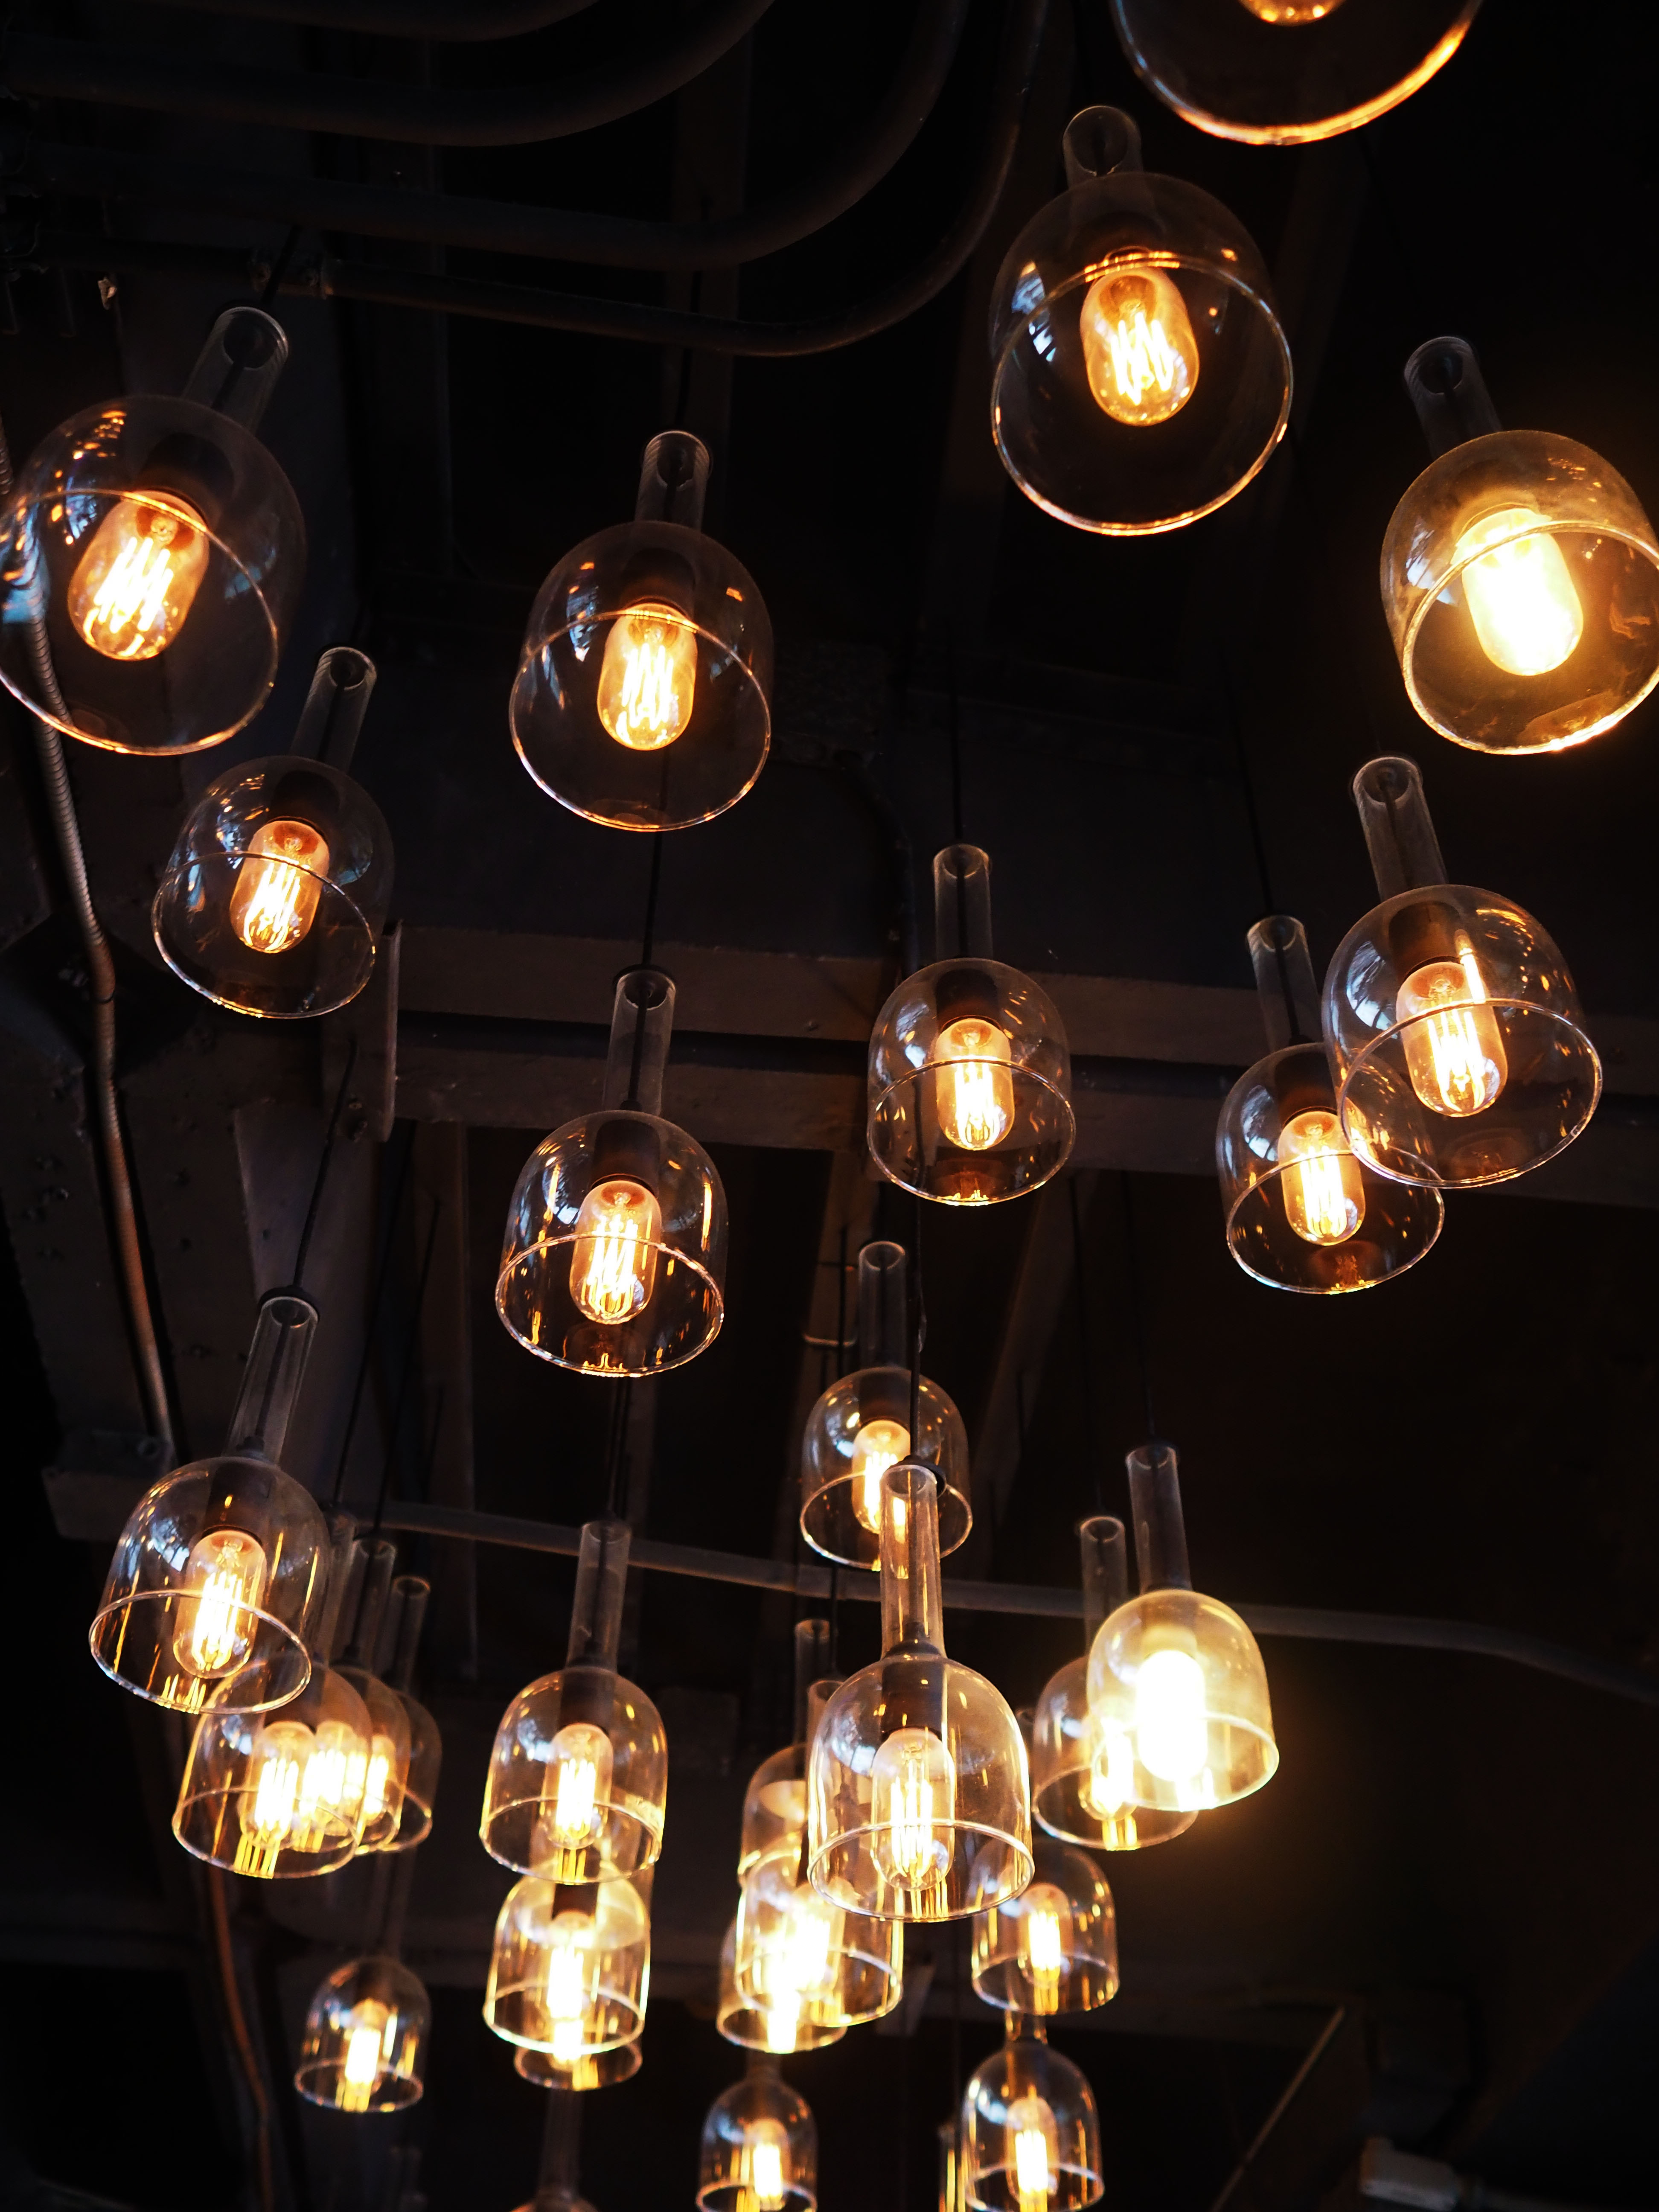
natural, light, amber, electricity, yellow, Material property, Tints and shades, ceiling, ceiling fixture, darkness, circle, light bulb, symmetry, metal, composite material, gas, design, chandelier, event, interior design, lighting accessory, fixture, night, building material, light fixture, pattern, art, plant, creative arts, home accessories, still life photography, glass